Colorado Rapids

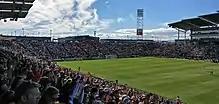
Dick's Sporting Goods Park during a game between the Colorado Rapids and Los Angeles Galaxy (November 2016)

The Rapids underwent an image change prior to the 2003 season. Following the club's switch to Atletica, the uniform colors switched to black and blue vertical stripes, similar to the uniforms worn by Italian Serie A club Inter Milan. The blue and black vertical stripes remained almost unchanged when MLS adopted Adidas as their league-wide kit sponsor.